JYP Entertainment

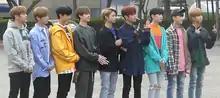
Stray Kids in 2018.

The subsidiary Studio J was formed on January 9, 2015, in line with JYP Entertainment's goal to "promote free and deep artists that create authentic music rather than appealing to the mainstream demand." The first artist on Studio J's roster was G.Soul, who debuted on the same day. In March, 2AM members Seulong and Jinwoon departed from the company, because of their contract expiration, while Jo Kwon renewed his contract. The company stated 2AM remained intact and would be promoting as a group. On April 15, the company signed a contract with Jax Coco, a Hong Kong-based coconut product company. Both companies planned to launch coconut oil, coconut flakes, and other related products at major department stores and supermarkets in South Korea. In September, rock band Day6 debuted. In October, girl group Twice debuted. The members of the group were chosen from the competitive reality show "Sixteen".